Zipser Germans

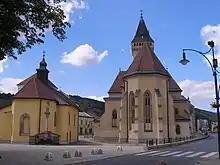
Sabinov, initially a Slovak village which was subsequently developed by the Zipser Germans in the Prešov Region, Slovakia, since their arrival there in the 13th century.

In medieval times, the historical occupations of the Zipser Germans in Slovakia were the following ones (as it was the case of other German-speaking groups during the "Ostsiedlung" as part of an emerging feudal system):